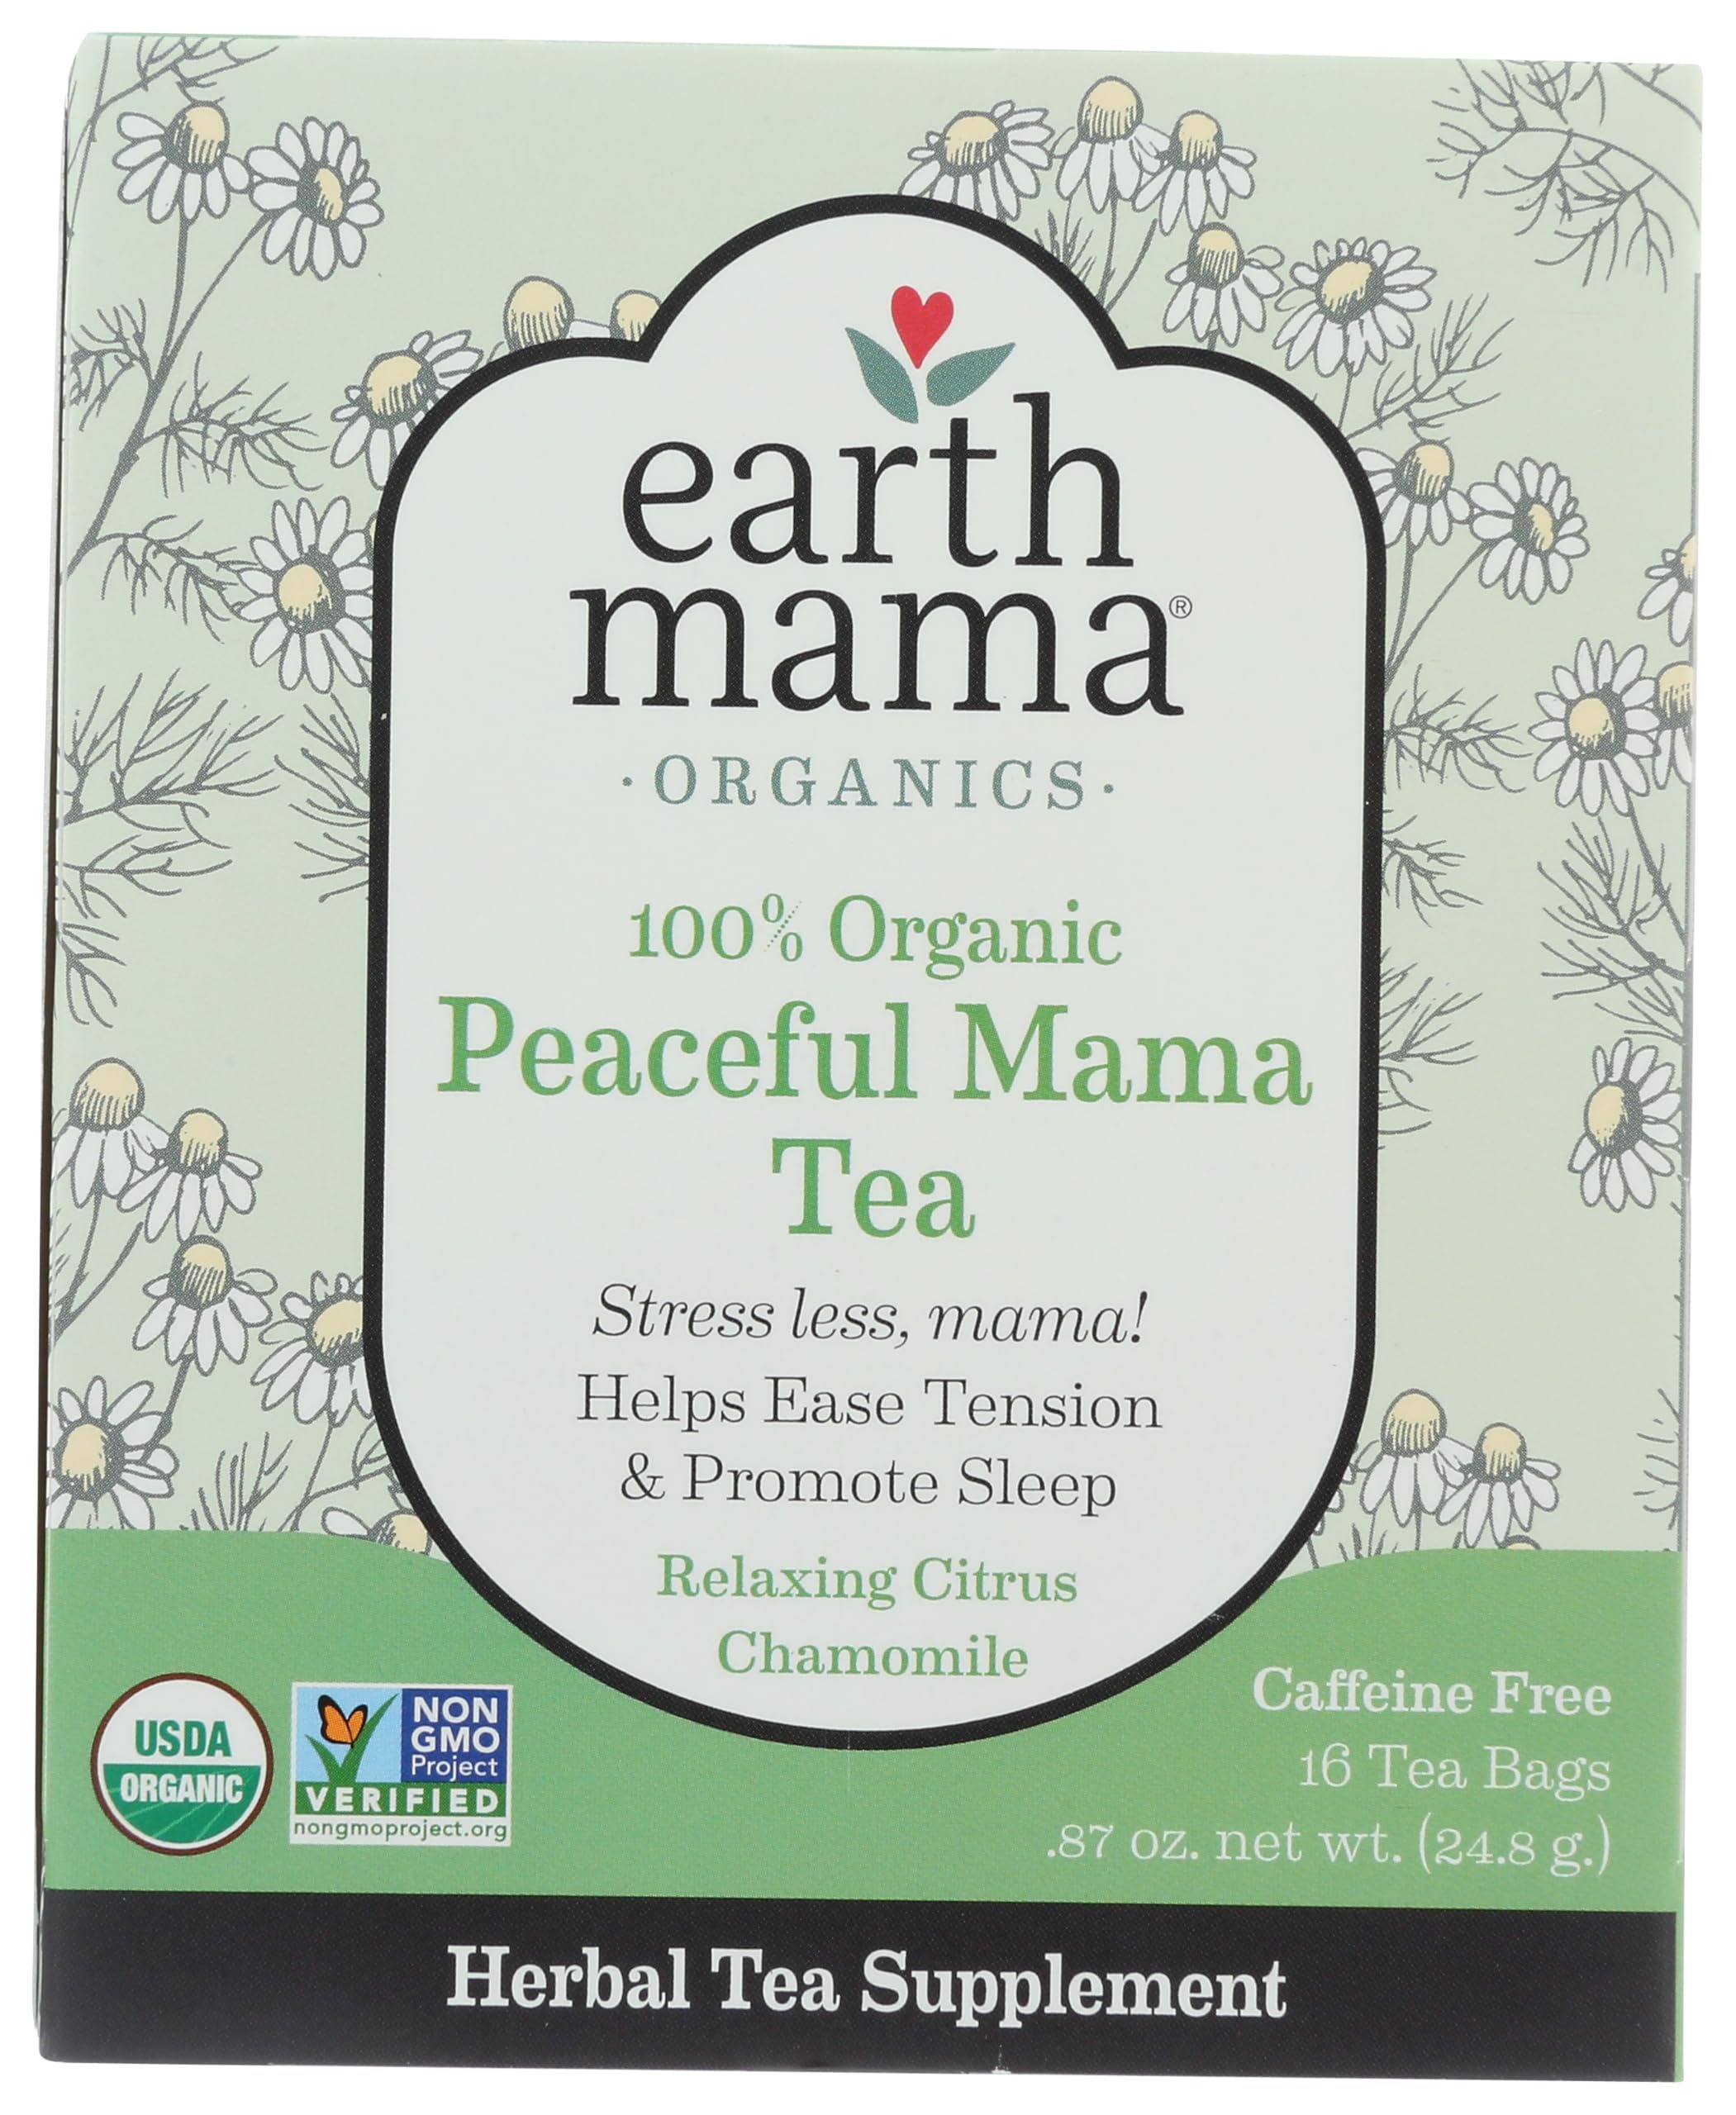
Item Name: Earth Mama Organic Peaceful Mama Tea - 16 ct
Bullet Point: Dietary Supplement
Product Description: Earth mama organics 100% organic citrus chamomile stress less tea helps lift your spirits with a gentle blend of natural ingredients. We blend soothing lemon balm and raspberry leaf with comforting chamomile and a tangy twist of orange peel for a calming brew that's safe for pregnant and breastfeeding women. Enjoy a cup of this caffeine-free tea morning or evening, or curl up with a mug and a good book to sip your cares away. This 16 count box has a net weight of 1.23 ounce
Value: 16.0
Unit: Count

Price: 5.29